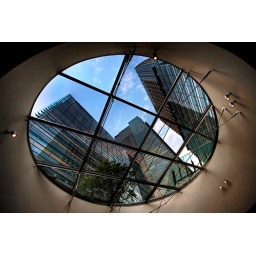
Looking up out of a plate glass skylight in the basement of Tokyo Midtown office complex, Roppongi.